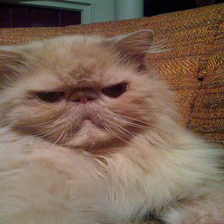
Species: cat
Breed: Persian